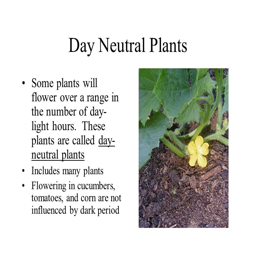
day neutral plants some plants will flower over a range in the number of day - light hours .